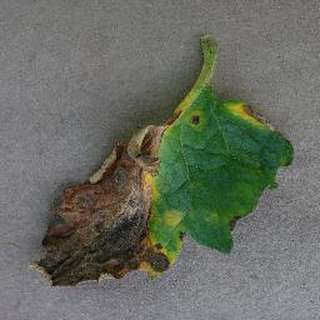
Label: tomato_early_blight